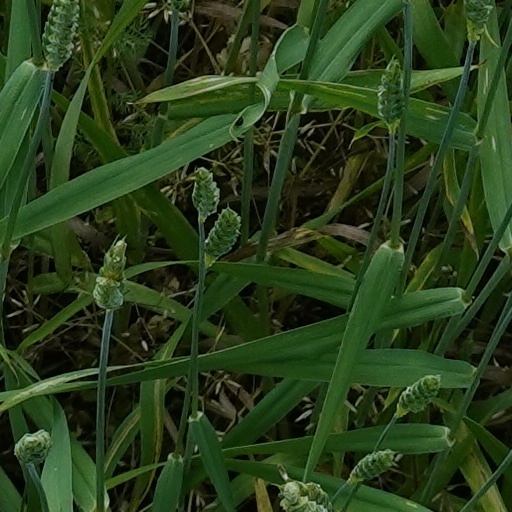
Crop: wheat